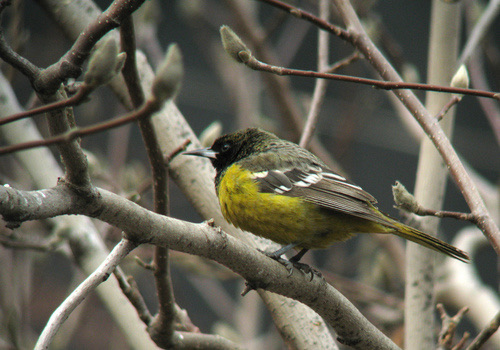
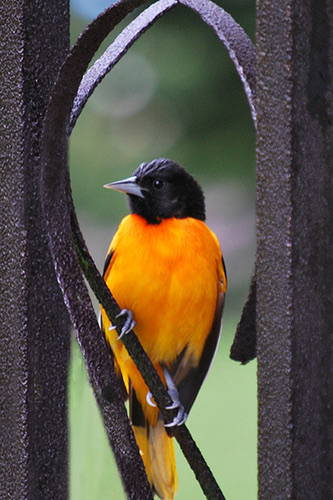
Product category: misc
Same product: yes